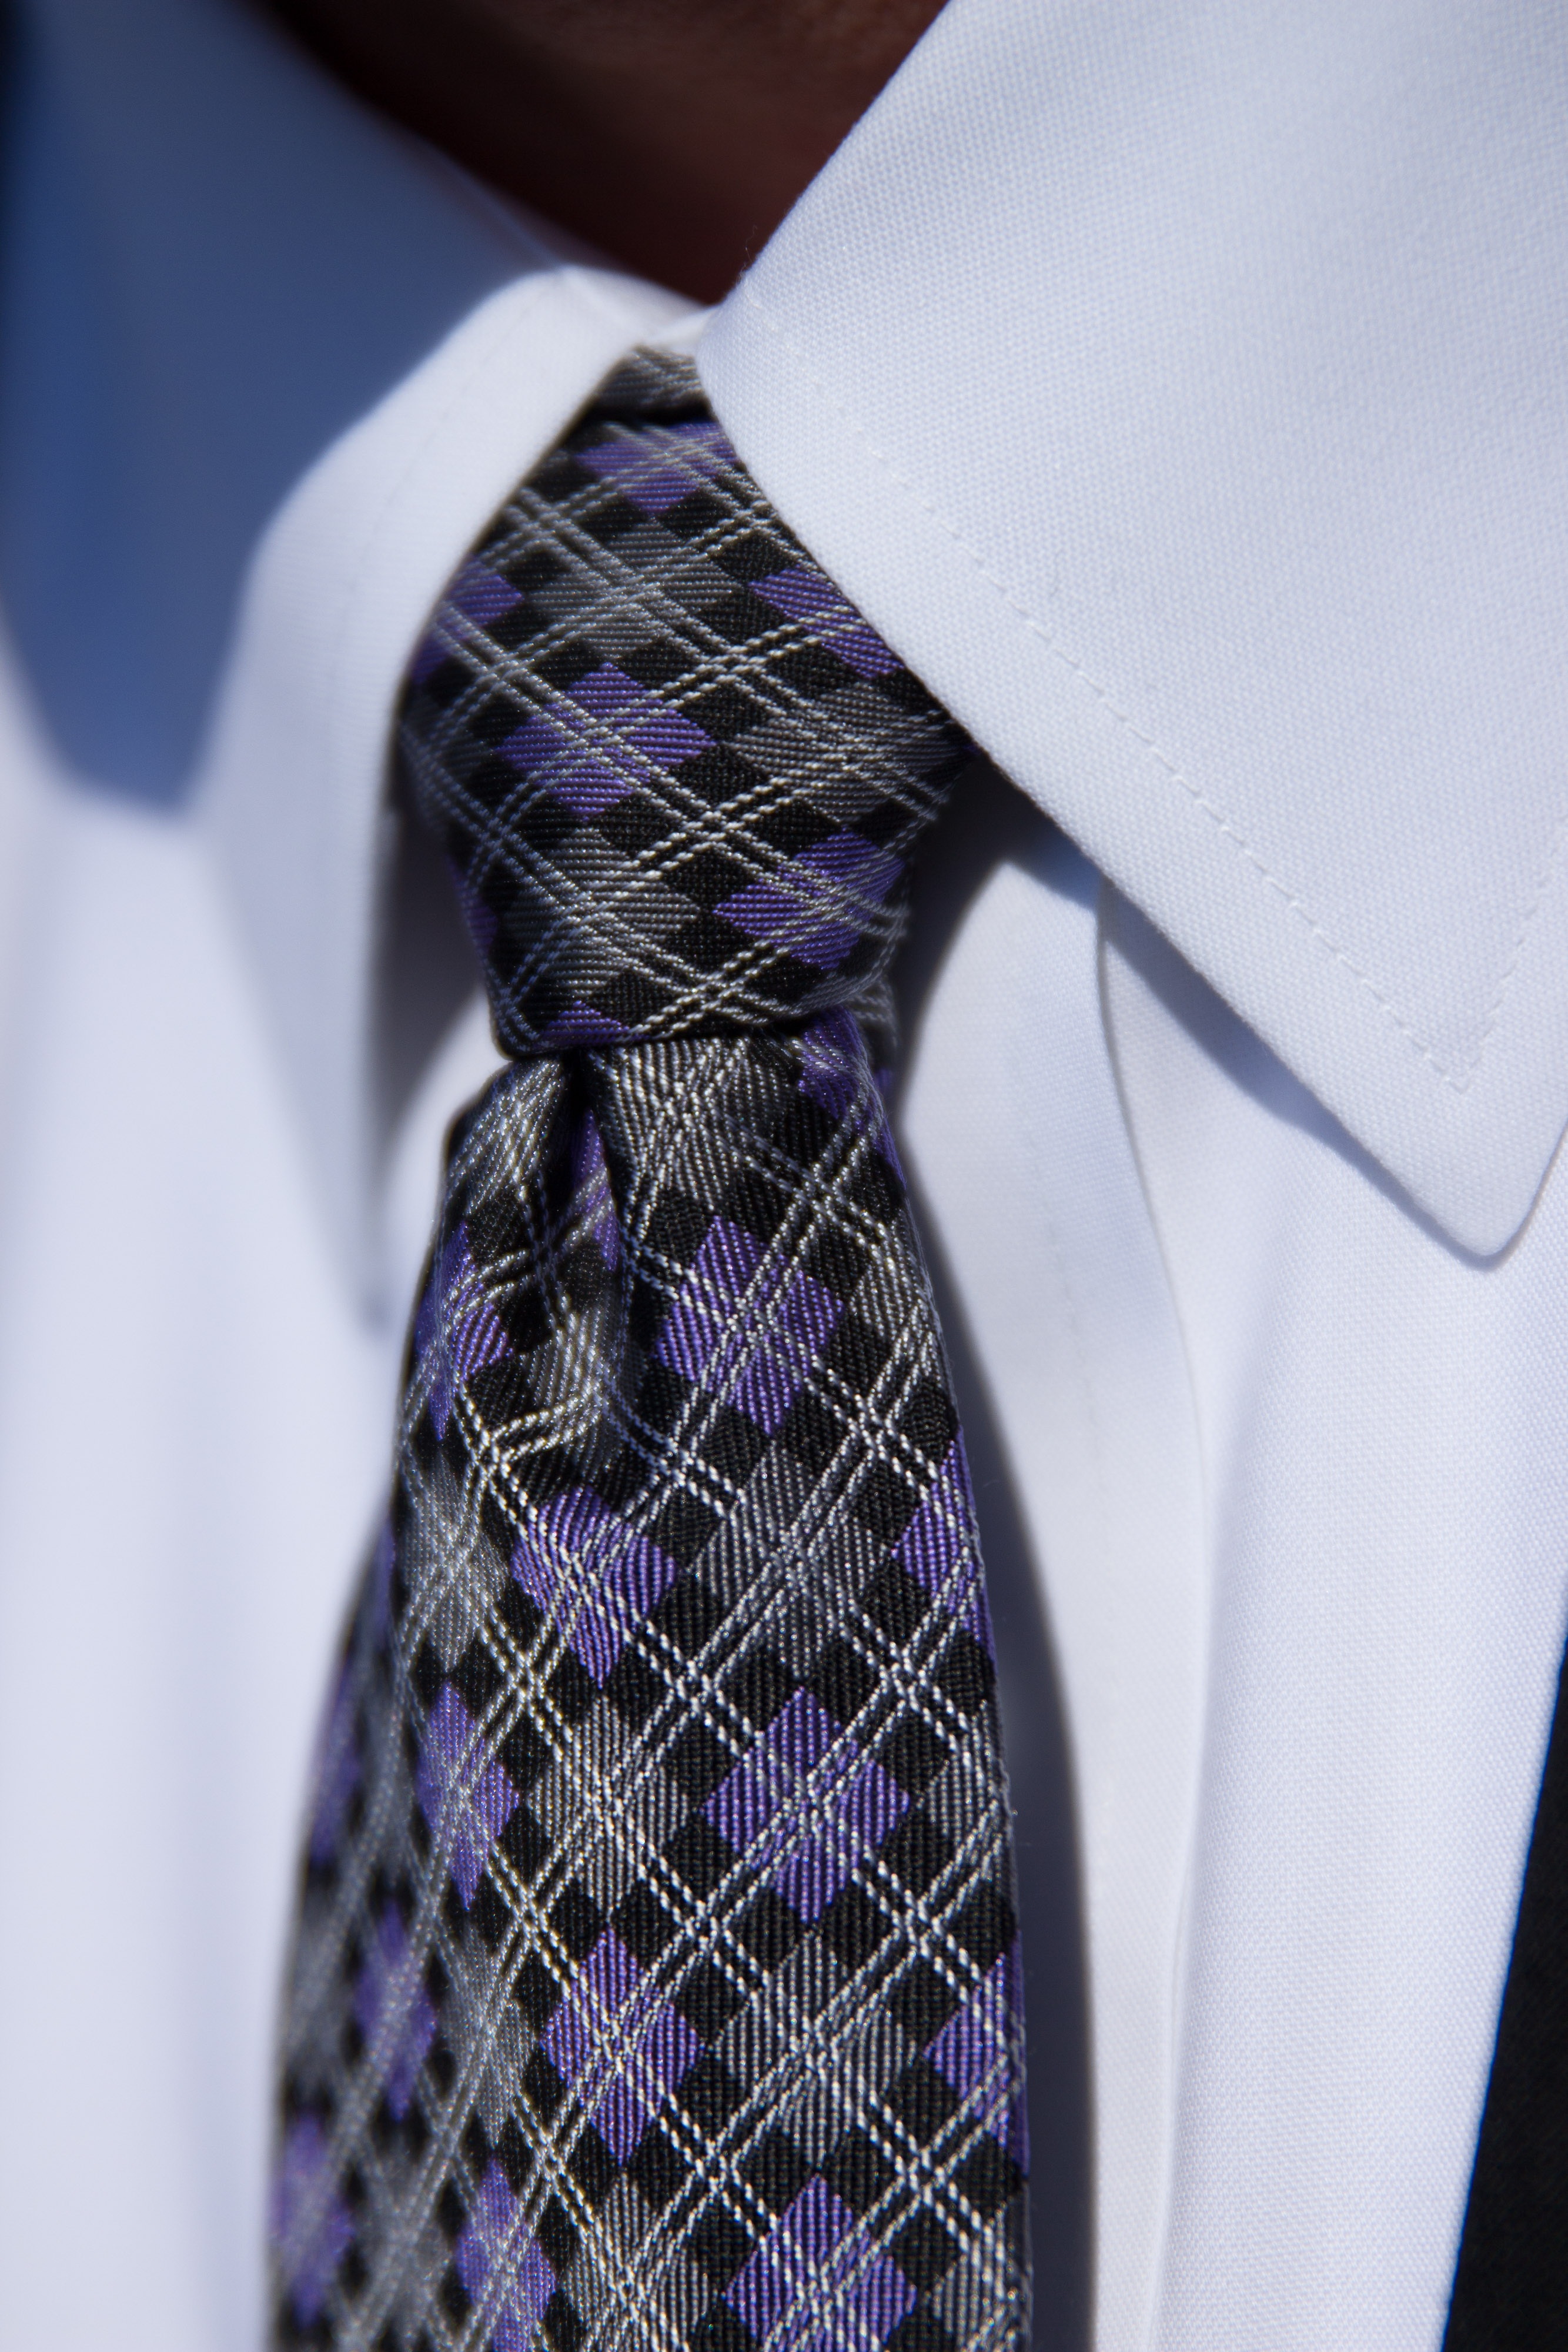
man, suit, people, purple, male, pattern, tie, fashion, blue, business, shirt, textile, men, dress, design, violet, handsome, gown, businessman, necktie, formal wear, fashion accessory